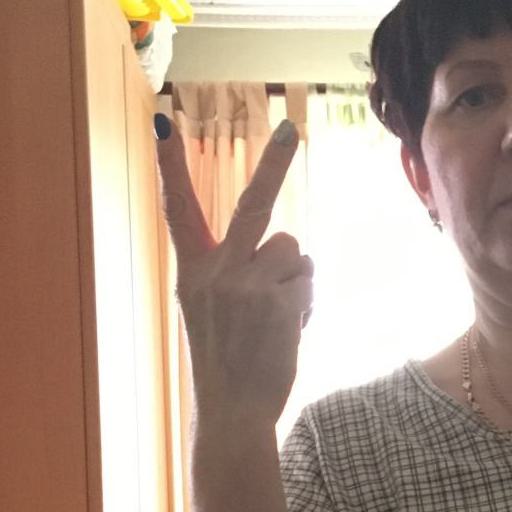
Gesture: peace_inverted